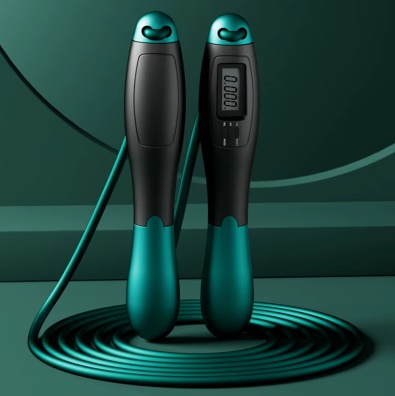
Corde à Sauter avec Compteur – Sautez vers vos objectifs fitness
Brûlez des calories, améliorez votre endurance et suivez vos performances avec précision grâce à notre corde à sauter avec compteur intégré . Parfaite pour le cardio, le fitness, la boxe ou la remise en forme, elle vous permet de transformer vos entraînements en sessions efficaces, ludiques et motivantes . 🎯 Un entraînement complet et intelligent Plus qu'une simple corde à sauter, cet accessoire de haute qualité est équipé d'un compteur numérique intégré qui enregistre vos sauts, votre temps d'entraînement et les calories brûlées. Idéal pour optimiser vos séances , fixer des objectifs précis et suivre vos progrès au fil du temps. ✔ Compteur LCD intégré pour suivre vos performances en direct ✔ Corde ajustable en longueur pour s’adapter à toutes les tailles ✔ Poignées ergonomiques antidérapantes pour une prise en main parfaite ✔ Câble résistant avec revêtement en PVC pour une utilisation intérieure et extérieure ✔ Système de rotation fluide à 360° pour des sauts rapides et sans enchevêtrement ✔ Convient aux débutants comme aux sportifs confirmés 🛠️ Confort et qualité supérieure La corde à sauter avec compteur est conçue avec des matériaux robustes pour résister aux entraînements intensifs . Ses poignées légères et confortables réduisent la fatigue des mains et assurent une excellente stabilité pendant l’exercice. Le système de roulement à billes intégré permet une rotation rapide et fluide , pour maximiser vos performances et éviter les blocages gênants. 🔥 Brûlez des calories, tonifiez votre corps et boostez votre cardio La corde à sauter est l’un des meilleurs exercices pour travailler l’ensemble du corps : jambes, fessiers, abdos, bras et système cardiovasculaire. Avec l'affichage du compteur, vous pouvez vous challenger à chaque session, augmenter vos objectifs et rendre vos séances plus motivantes que jamais. 🛒 Votre alliée pour un entraînement dynamique et connecté Ne sautez plus au hasard ! Avec la corde à sauter avec compteur , chaque mouvement compte et chaque saut vous rapproche de vos objectifs forme et bien-être. Motivez-vous, mesurez vos progrès, et dépassez vos limites jour après jour.
Brand: Ma boutique
Category: Sporting Goods > Fitness & General Exercise Equipment > Cardio > Jump Ropes